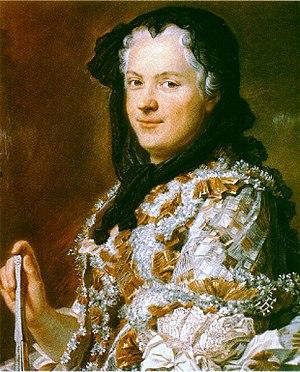
La bouchée à la reine est une charcuterie pâtissière traditionnelle de la gastronomie française constituée d'un vol-au-vent individuel et de sa garniture.